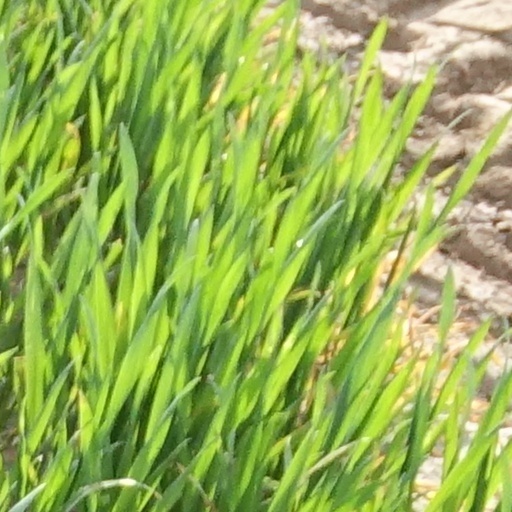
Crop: wheat